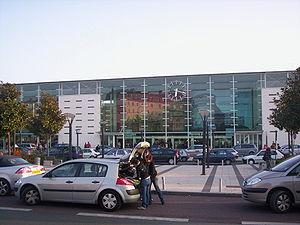
La gare d'Angers-Saint-Laud est la gare ferroviaire française principale de la ville d'Angers, située dans le département de Maine-et-Loire, en région Pays de la Loire. La deuxième gare est la gare d'Angers-Maître-École. Une troisième gare, la gare d'Angers-Saint-Serge, est une ancienne gare de voyageurs détruite en 1970, et ne servant plus qu'au fret du marché d'intérêt national du Val de Loire.